Cats in Australia

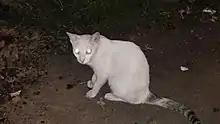
Many pet cat owners in Australia let their cats outside at night.

The 1920s saw a change of opinion and some began to regard the introduction of cats for pest control as a failure and proclaimed them a pest. The Naturalist, writing for the Australian, was of this sentiment. Professor Wood Jones attributed the threat of bird and marsupial life in the outback to the practice of dumping kittens in rabbit warrens in outback cattle runs. British naturalist Dr Leach in 1923 wrote of a startling decline in Australian birdlife, particularly parrots and concluded that feral cats have "got to be reckoned with". Feral cats were also, by this time, present on most islands. The Royal Society of South Australia met to discuss the issue in 1927. A war was declared on cats in 1929 were common in rabbit burrows, grew far larger than domestic cats, and began to be hunted for their skins.